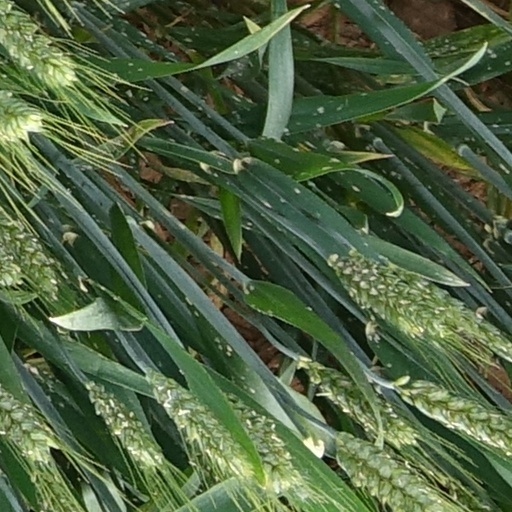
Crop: wheat